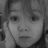
Emotion: sad